List of roller coaster elements

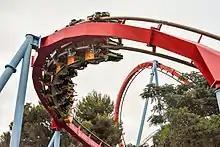
A banked turn on Dragon Khan

A banked turn is when the track twists from the horizontal plane into the vertical plane, tipping the train to the side in the direction of the turn. Banking is used to minimize the lateral G-forces on the riders to make the turn more comfortable. When a banked turn continues to create an upward or downward spiral of approximately 360 degrees or more, it becomes a helix.